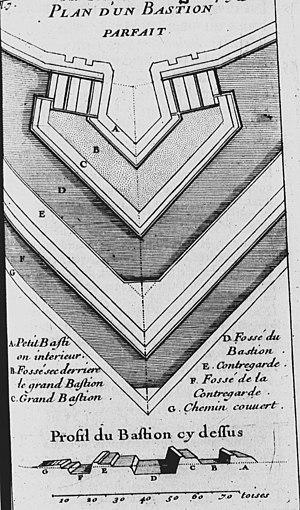
L'enceinte de Thionville est un ancien ensemble de fortifications qui protégeait la ville de Thionville, dans le département de la Moselle. Déclassée en 1902 à l 'époque de l'Alsace-Lorraine, elle est alors en grande partie détruite dans un but d'expansion urbaine de la ville ; plusieurs vestiges subsistent au XXIᵉ siècle.